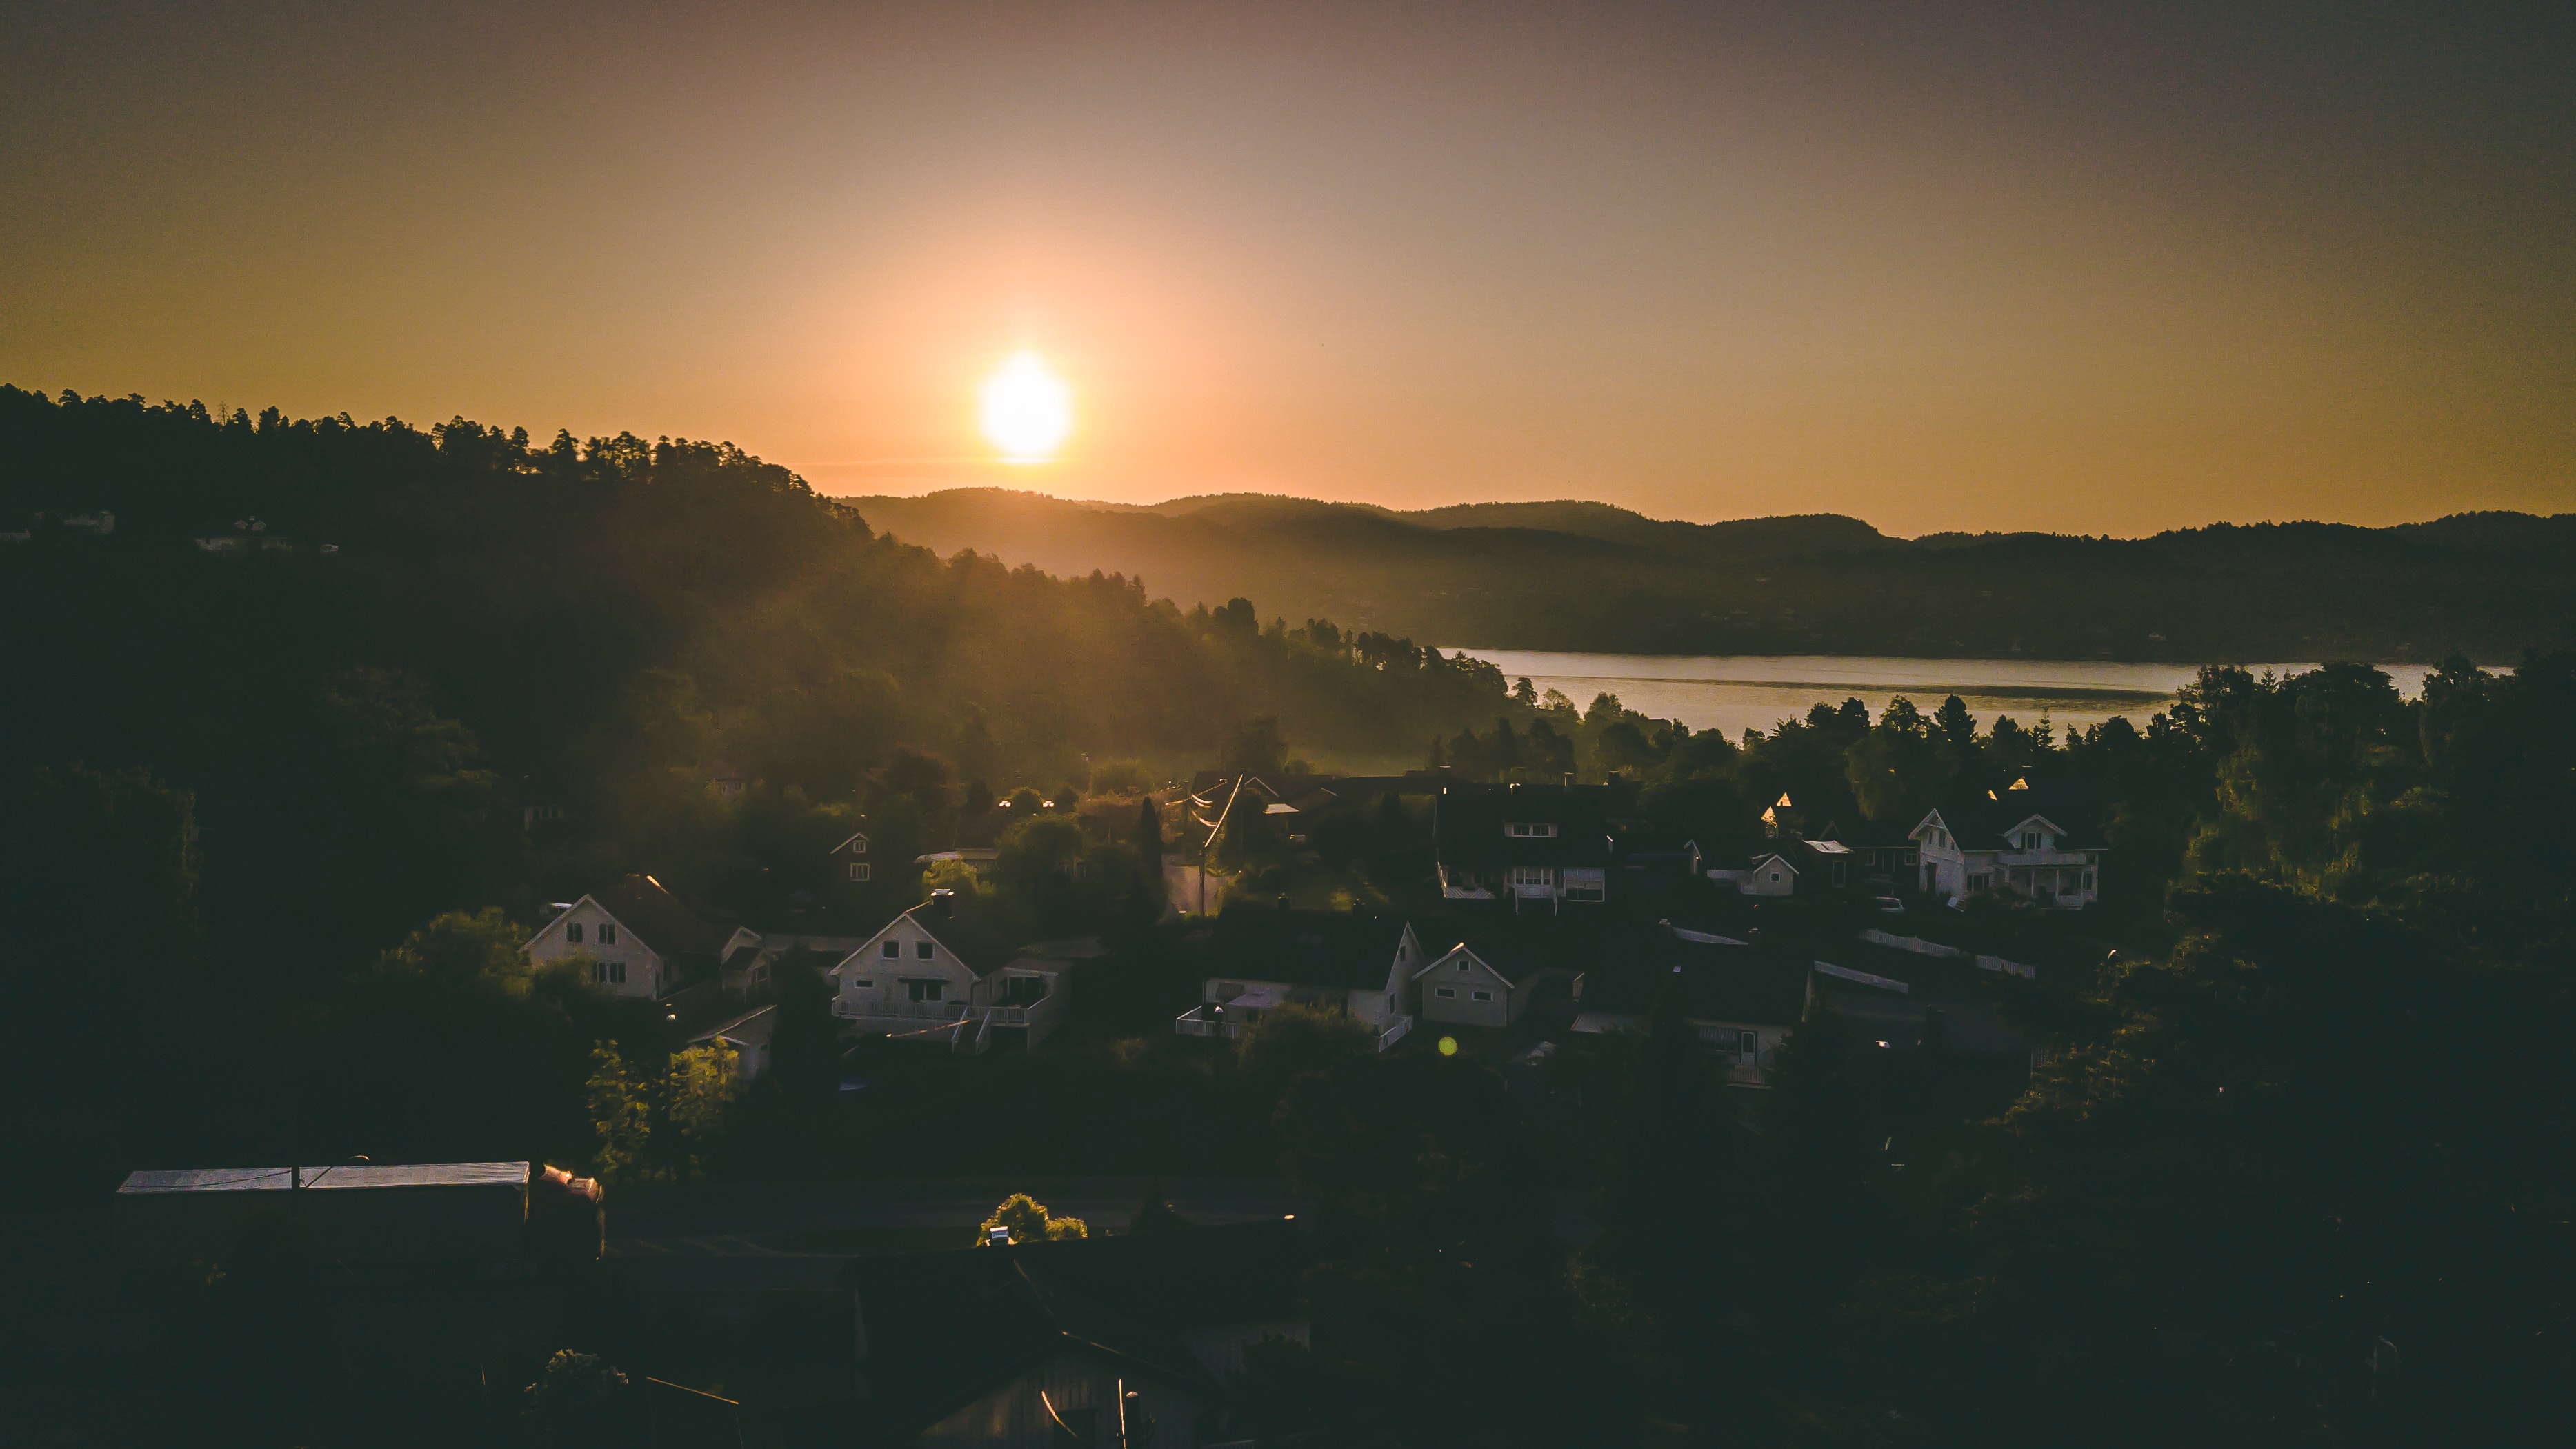
sky, nature, horizon, sunrise, water, sunset, morning, cloud, atmospheric phenomenon, light, sun, water resources, evening, sunlight, sea, lake, landscape, river, astronomical object, calm, night, photography, hill, coast, hill station, dusk, dawn, ocean, reservoir, bay, mountain, sound, vacation, afterglow, inlet, city, panorama